Port of Kuala Tanjung

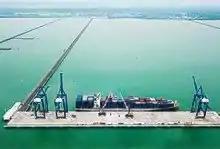
Kuala Tanjung Multipurpose Terminal

Port of Kuala Tanjung is a sea port in Batubara Regency, North Sumatra, Indonesia. Once fully functional, the port can accommodate 60 million TEUs (twenty-foot equivalent units) per year as the biggest port in West Indonesia, bigger than Port of Tanjung Priok in Jakarta. The first phase of development of Kuala Tanjung Multipurpose Terminal was inaugurated in 2018. The first ship to dock at the port was the cruise ship "SuperStar Libra" on 5 April 2018 from Port Klang, Malaysia. The port made its debut in the global container market, with its first shipment on 28 March, 2020.